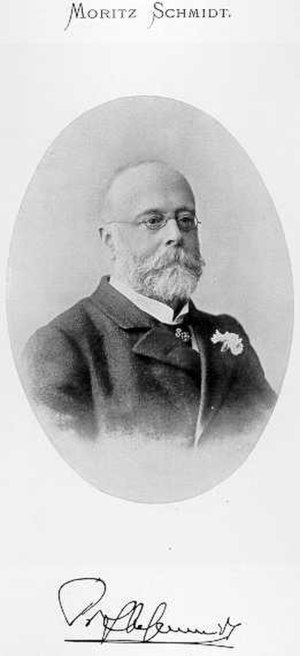
Moritz Schmidt (filolog)
Moritz Wilhelm Constantin Schmidt var en tysk klassisk filolog.